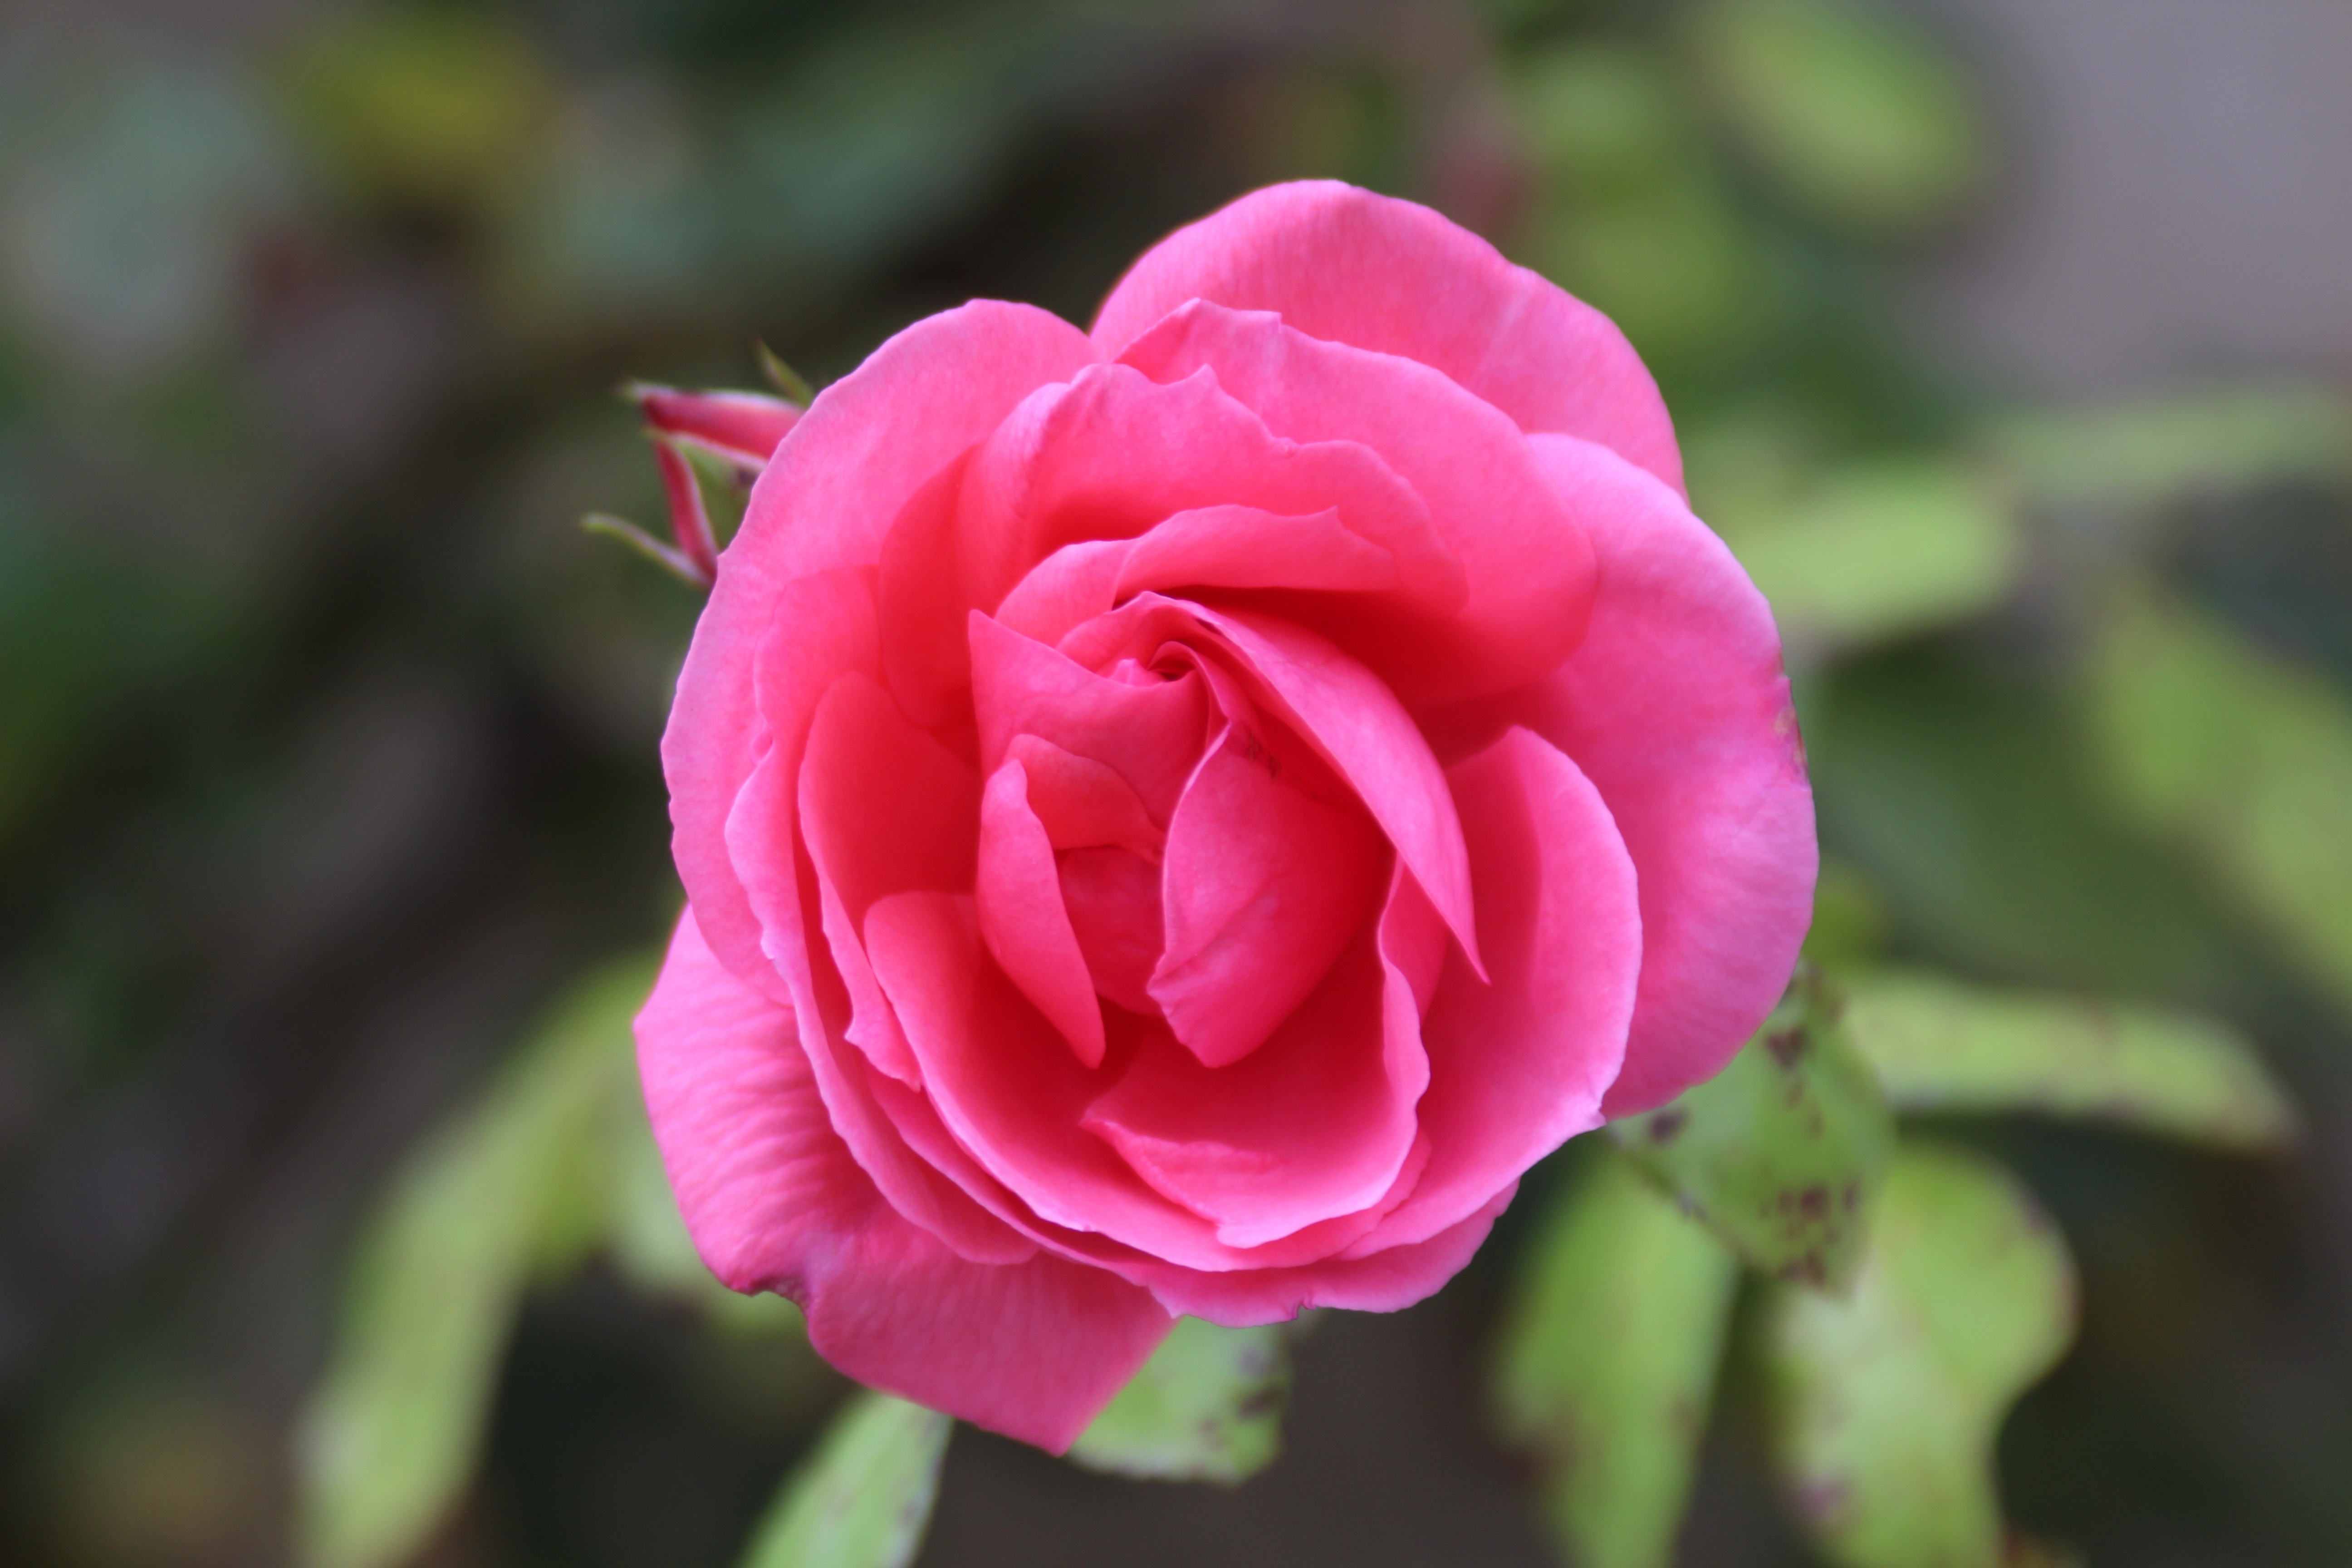
nature, blossom, plant, flower, petal, bloom, rose, garden, pink, close, flora, floribunda, macro photography, flowering plant, garden roses, rose family, plant stem, land plant, rosa centifolia